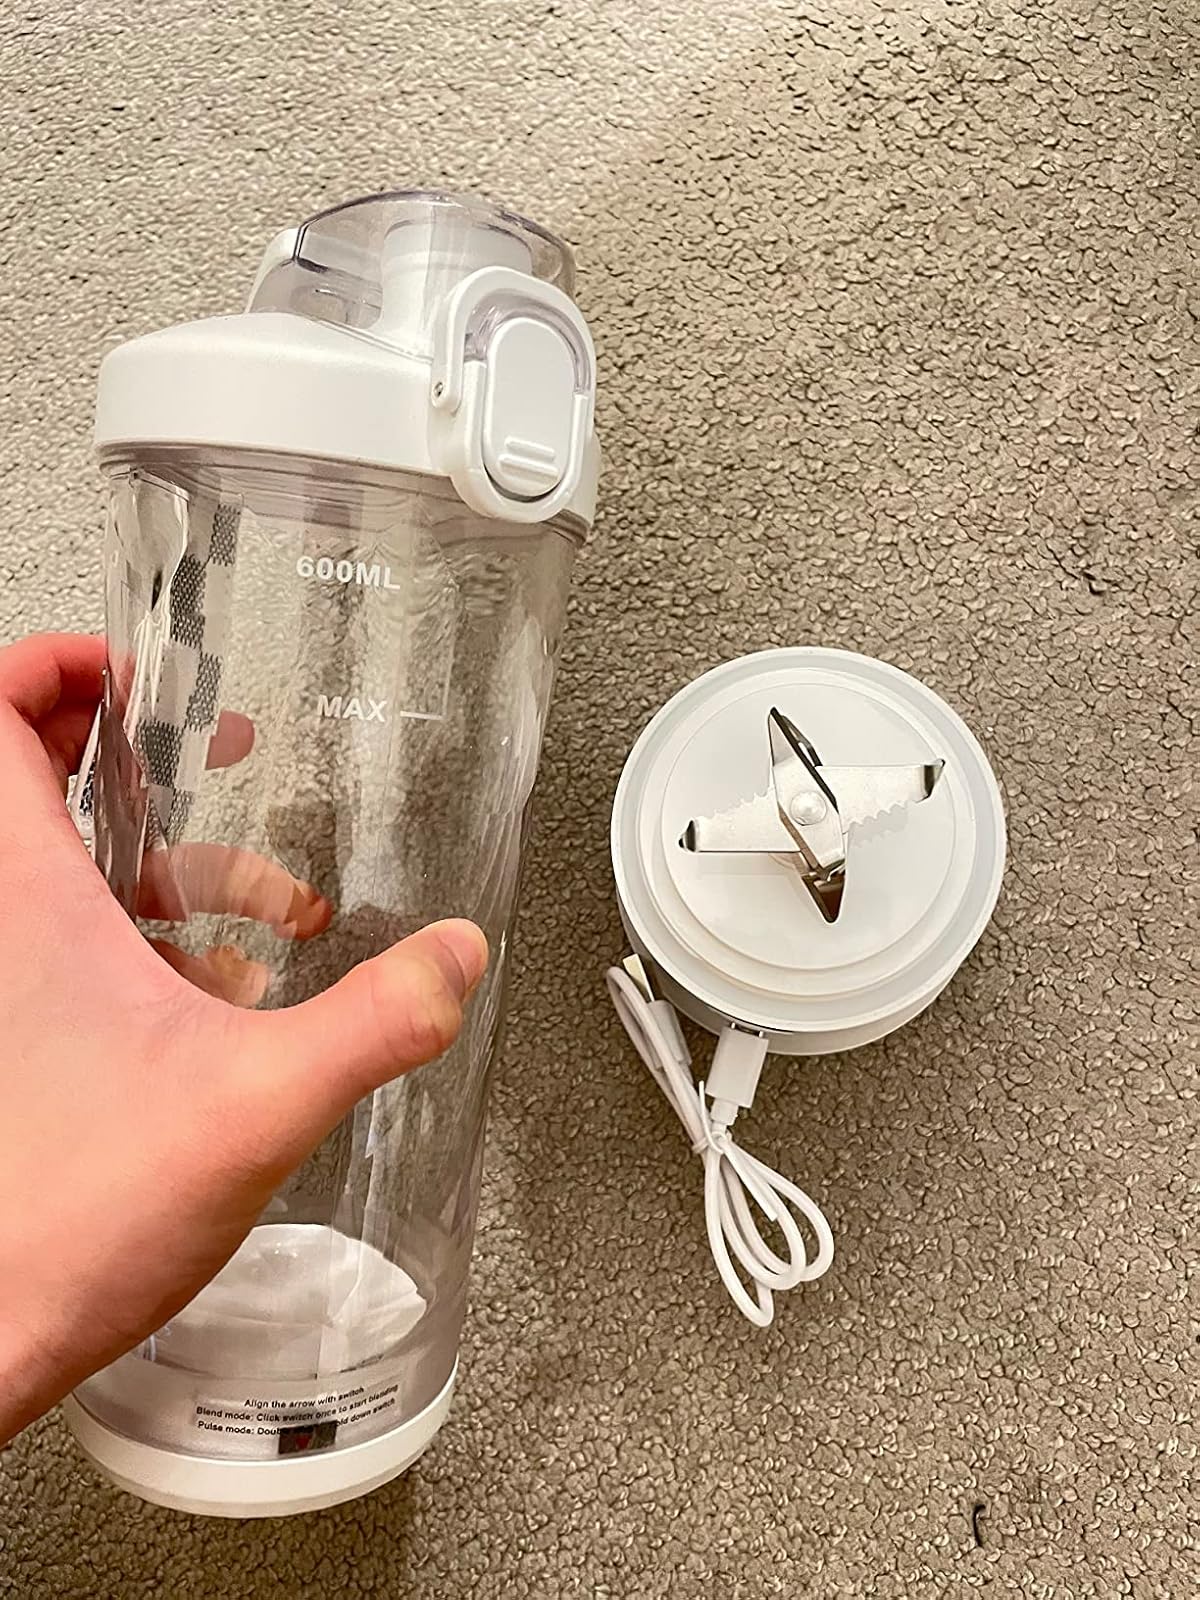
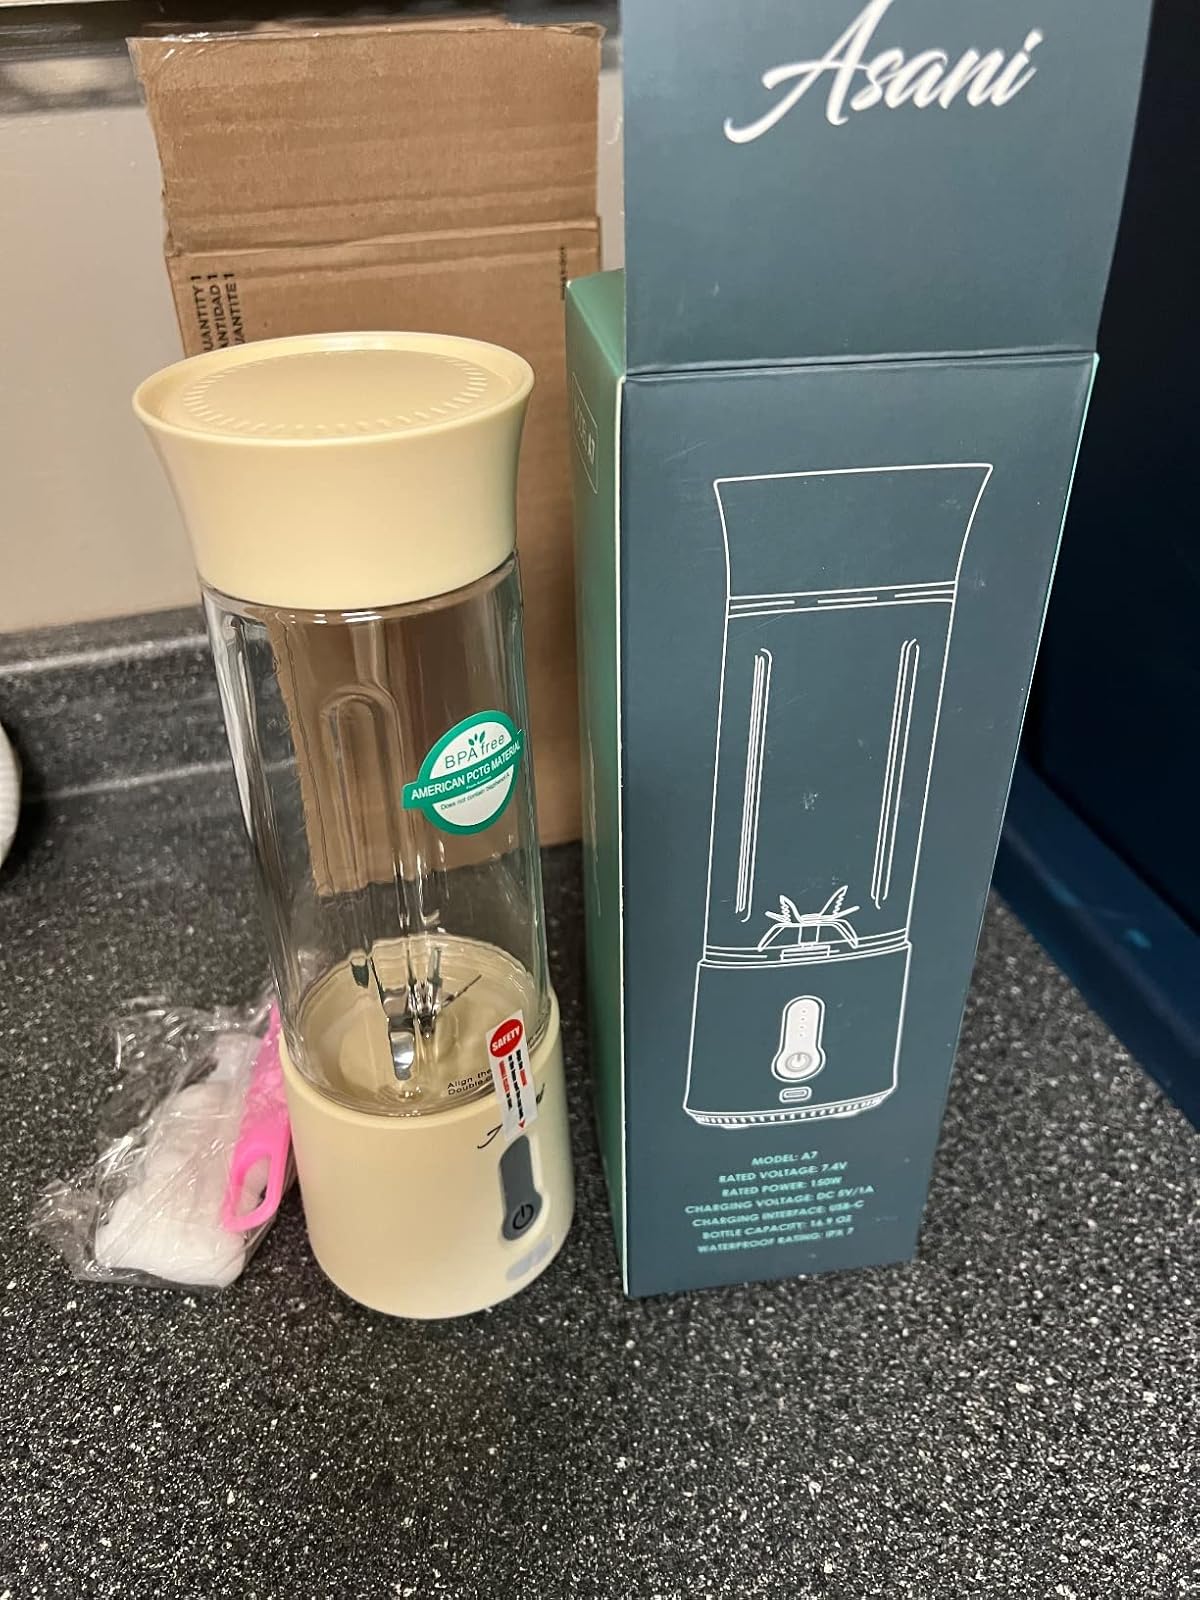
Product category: items_blender
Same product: no